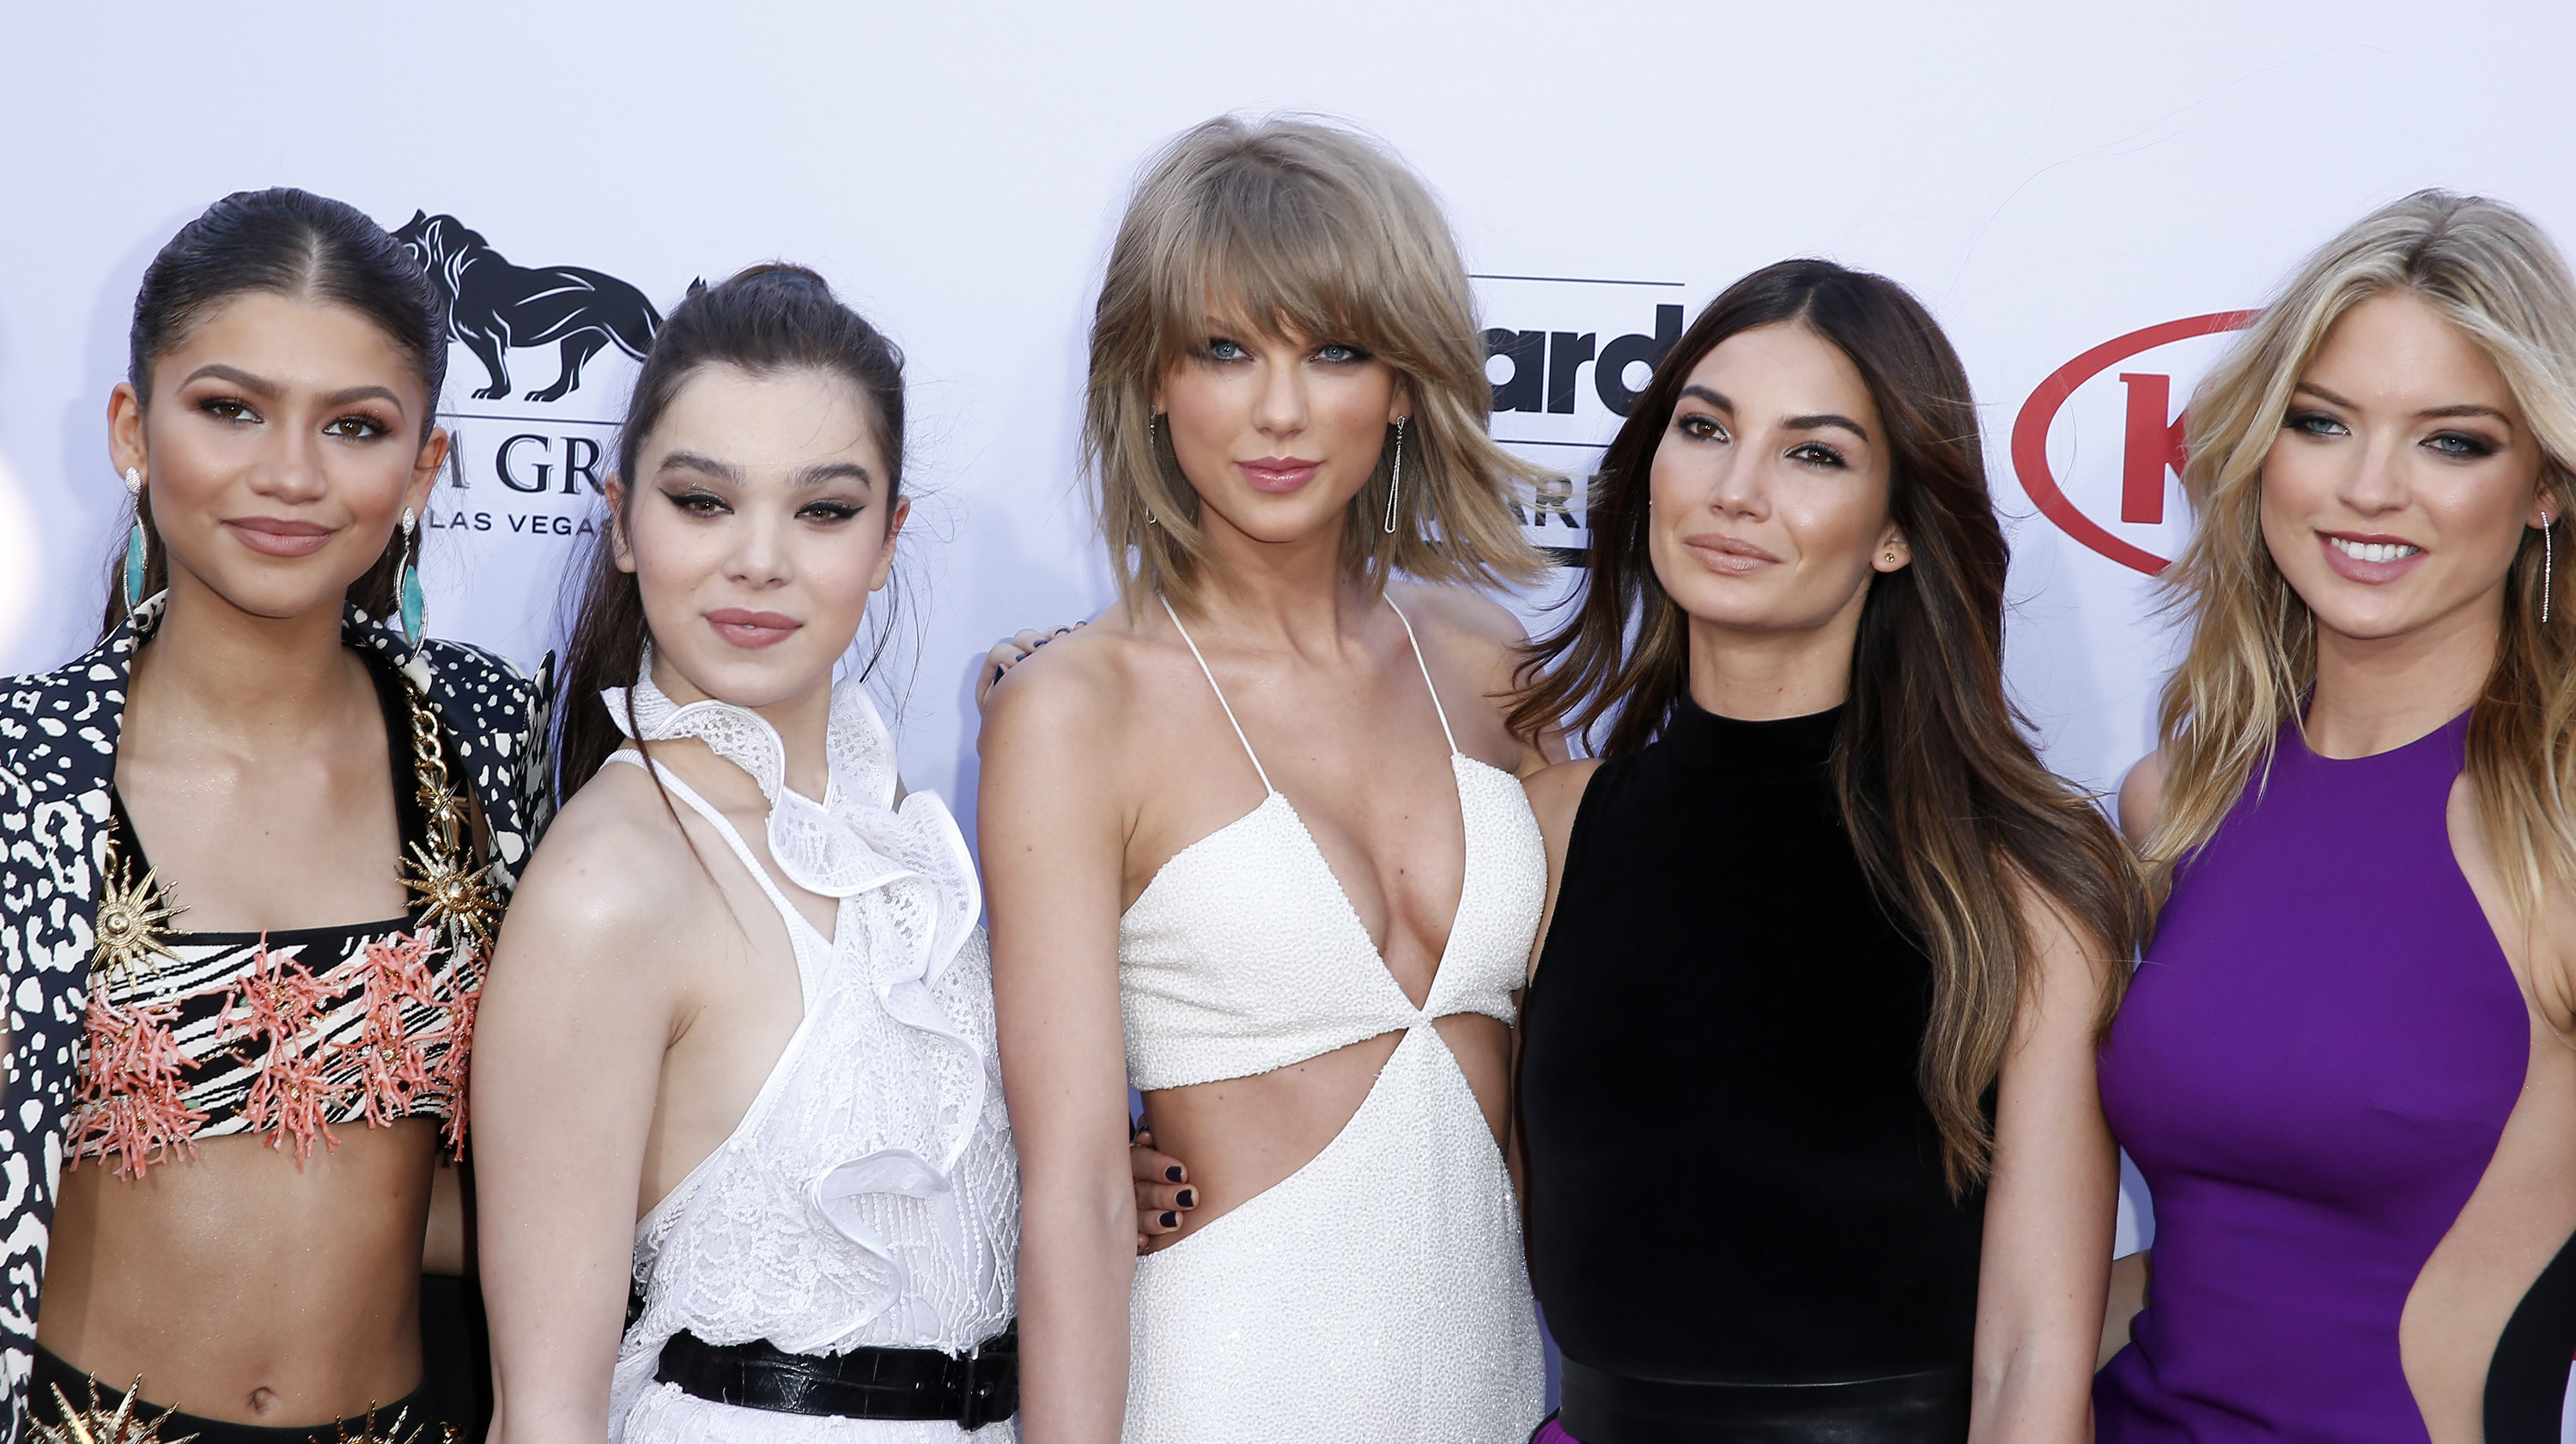
Gender: women